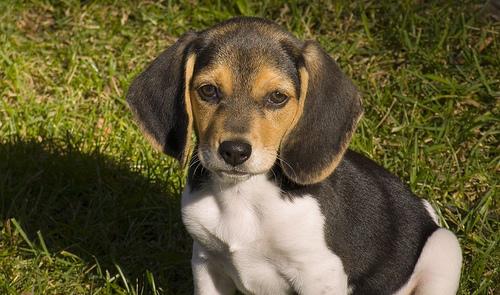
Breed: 276-n000113-beagle